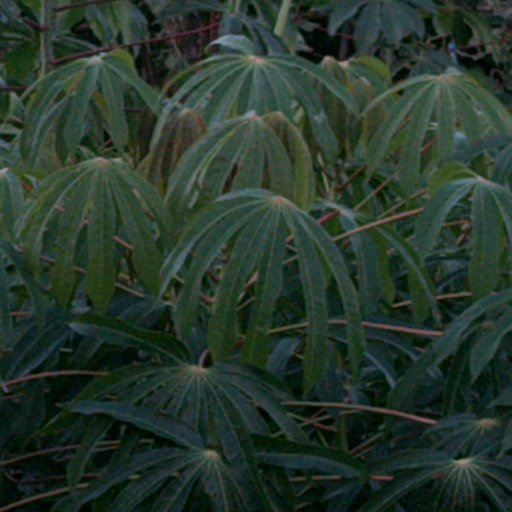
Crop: cassava